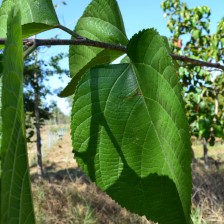
Variety: TaiwanStraberry